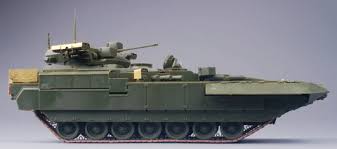
Label: BMP